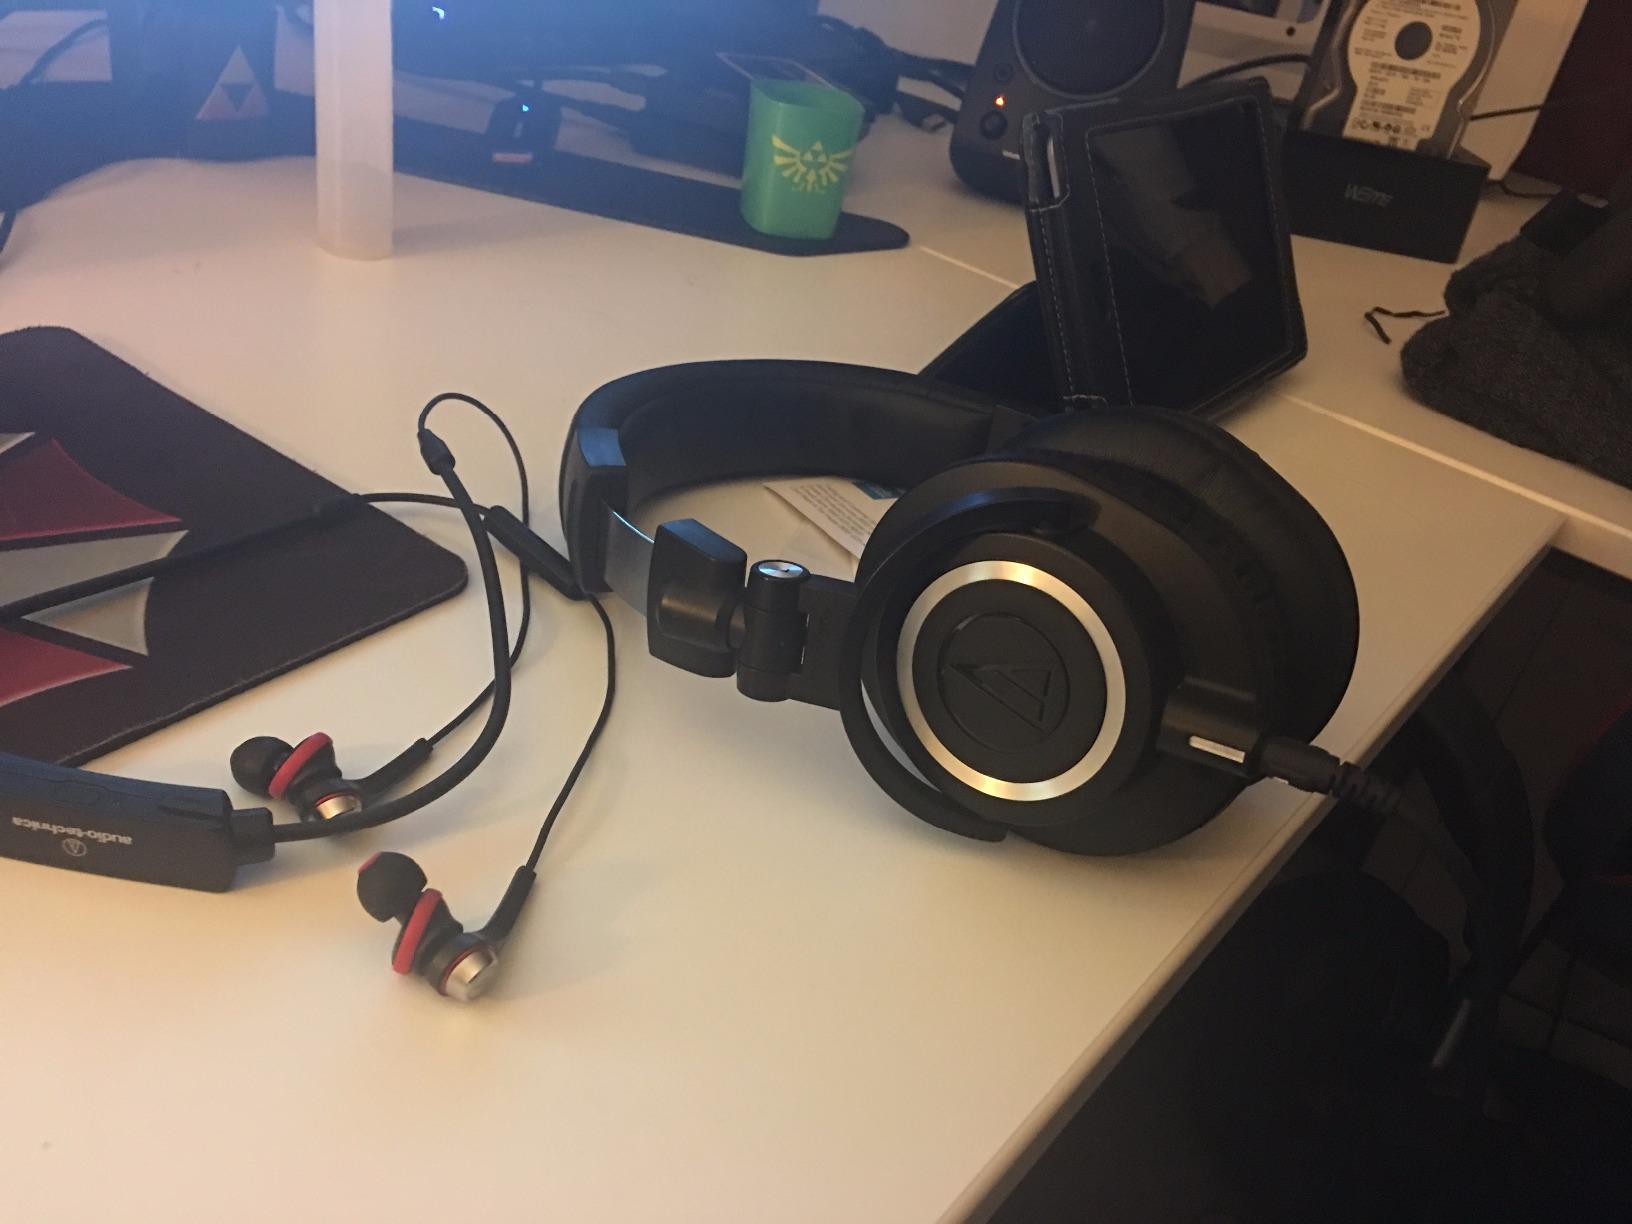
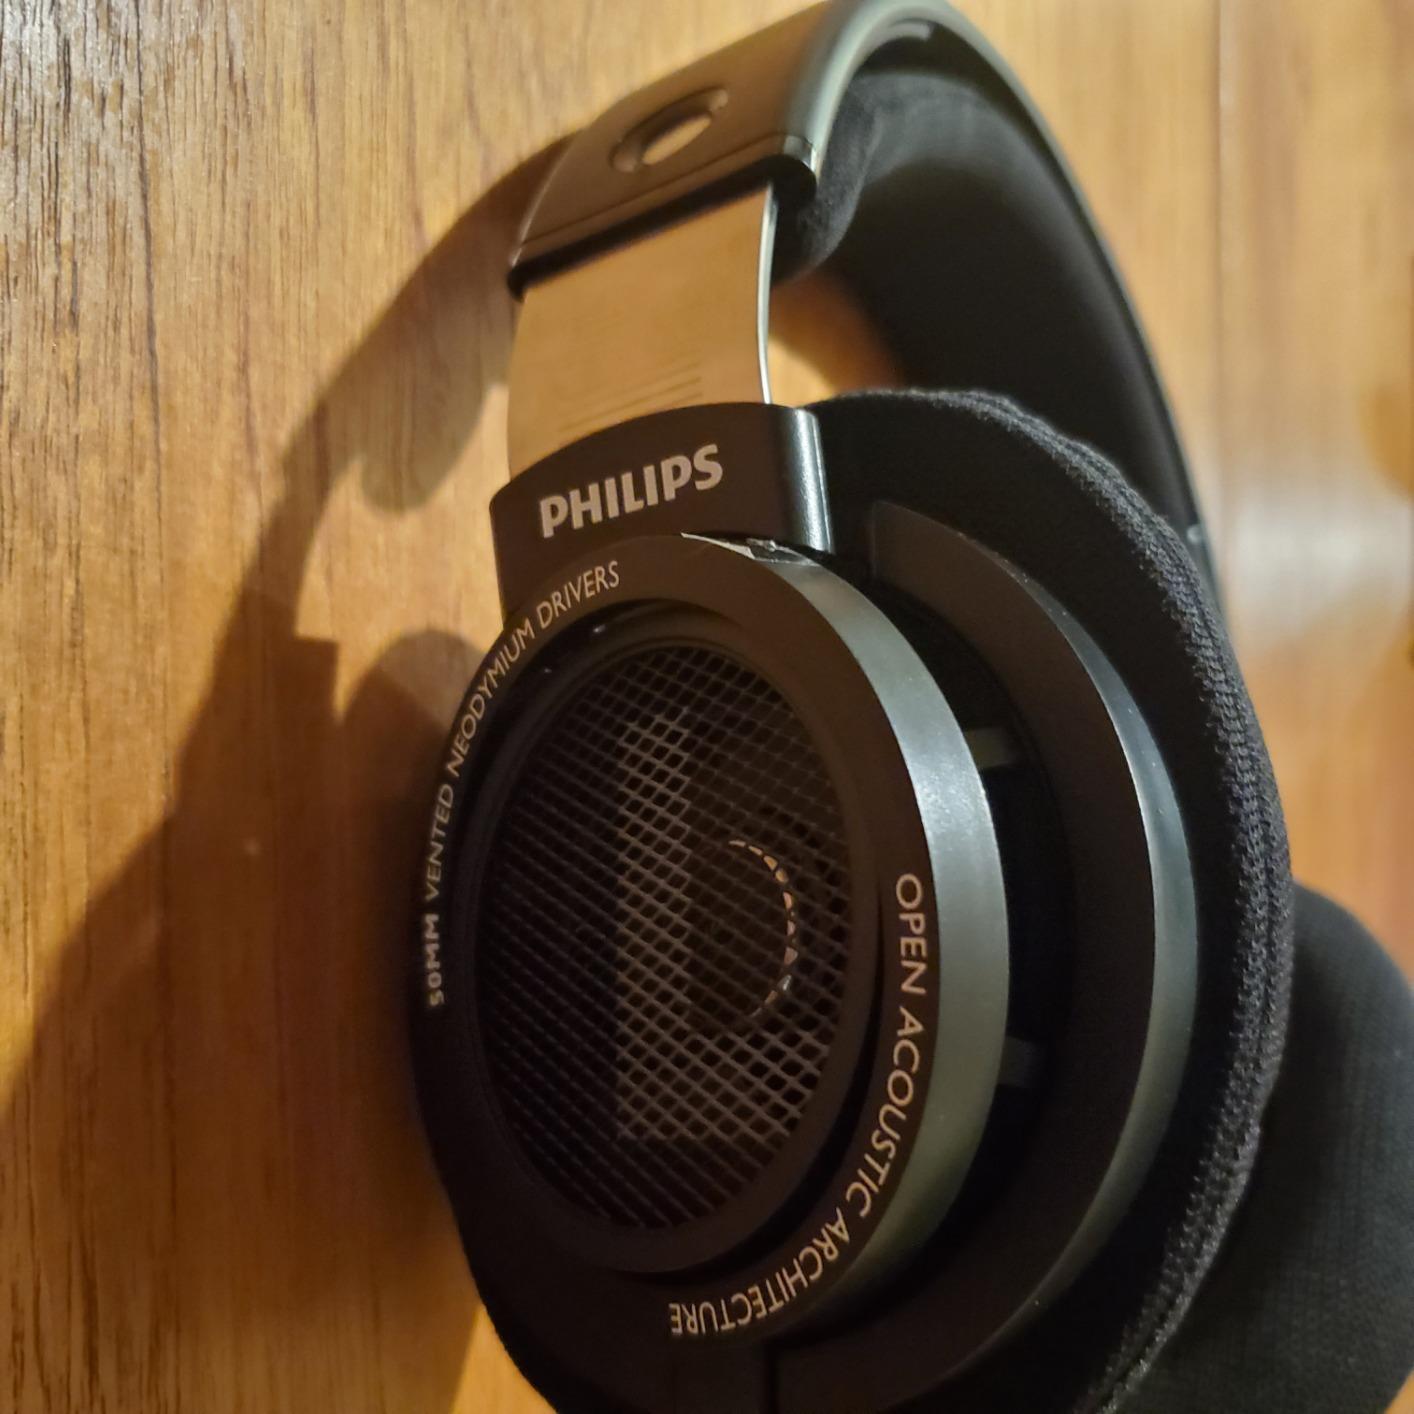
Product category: headphones
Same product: no